S.T.A.L.K.E.R.: Call of Pripyat

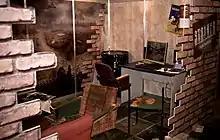
Promotion at the Russian Game Developers Conference 2009

"Call of Pripyat" utilizes the X-Ray Engine 1.6, allowing advanced modern graphical features through the use of DirectX 11 to be fully integrated; one outstanding feature being the inclusion of real-time GPU tessellation. Regions and maps feature photo realistic scenes of the region it is made to represent. There is also extensive support for older versions of DirectX, meaning that "Call of Pripyat" is also compatible with DirectX 9 through 11. The game is AMD Eyefinity validated.